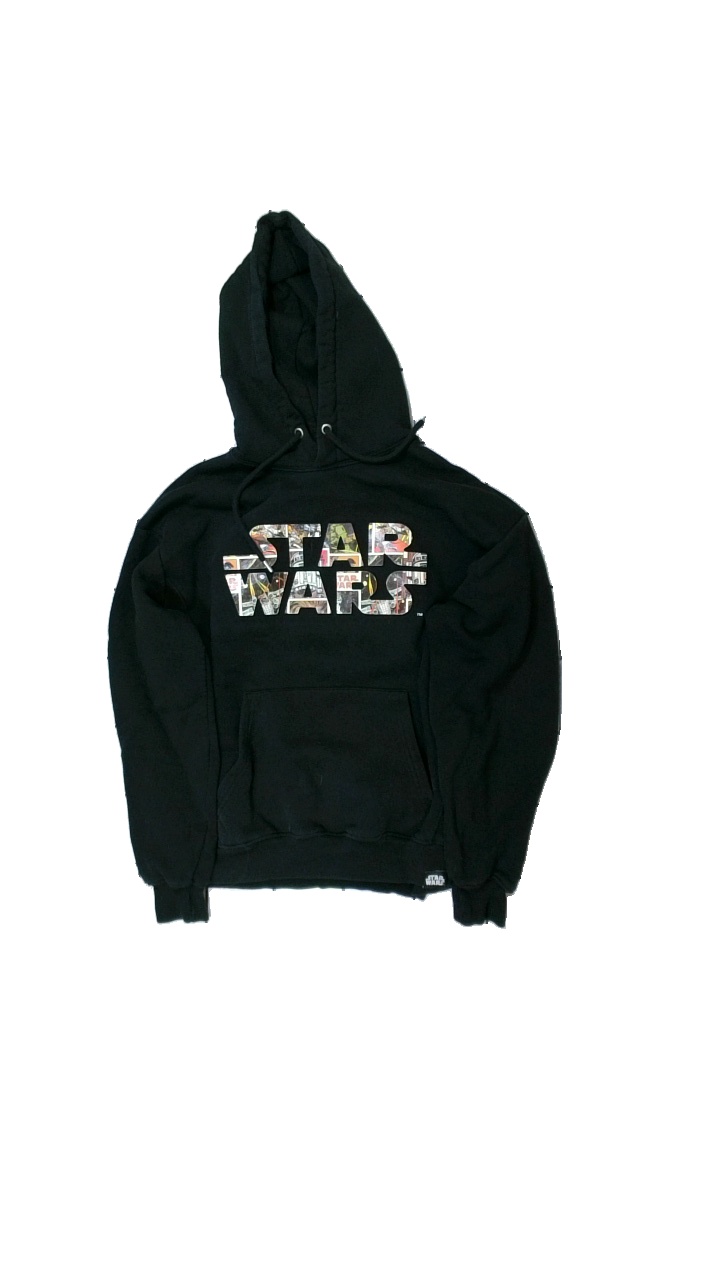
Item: Hoodie (Unisex)
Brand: Pull And Bear
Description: hoddie med teknat tryck
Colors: Black, Green, Red, Orange, White, Pink
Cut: Regular
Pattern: Other
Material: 46% polyester 61% bomull
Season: All
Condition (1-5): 2
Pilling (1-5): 1
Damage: nopprigt och hårigt
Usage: Export
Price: <50